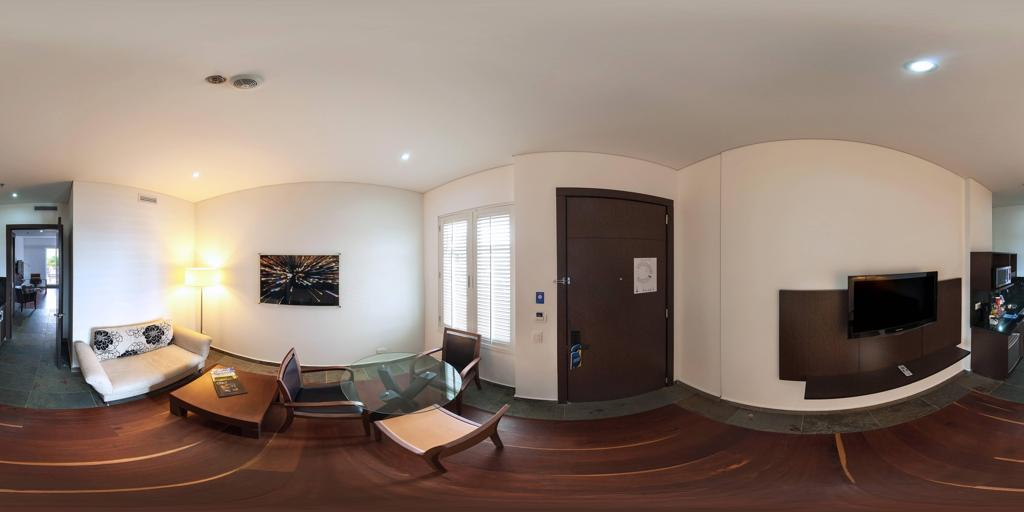
Referred object: The light glowing in the corner where two walls meet

Referred object: the chair opposite the sofa